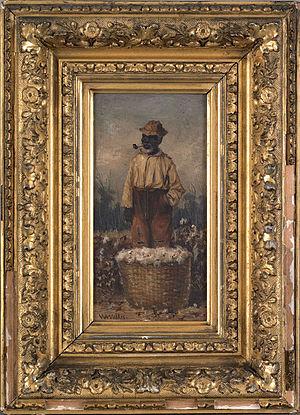
William Aiken Walker est un peintre américain né d'un père protestant irlandais et d'une mère de Charleston en Caroline du Sud.